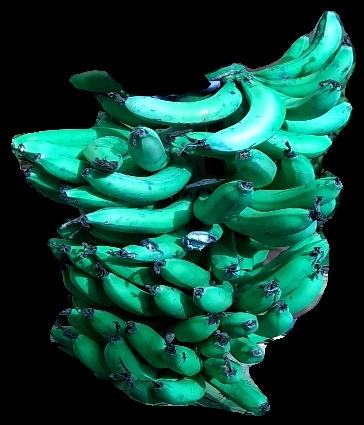
Variety: pachbale
Grade: grade3